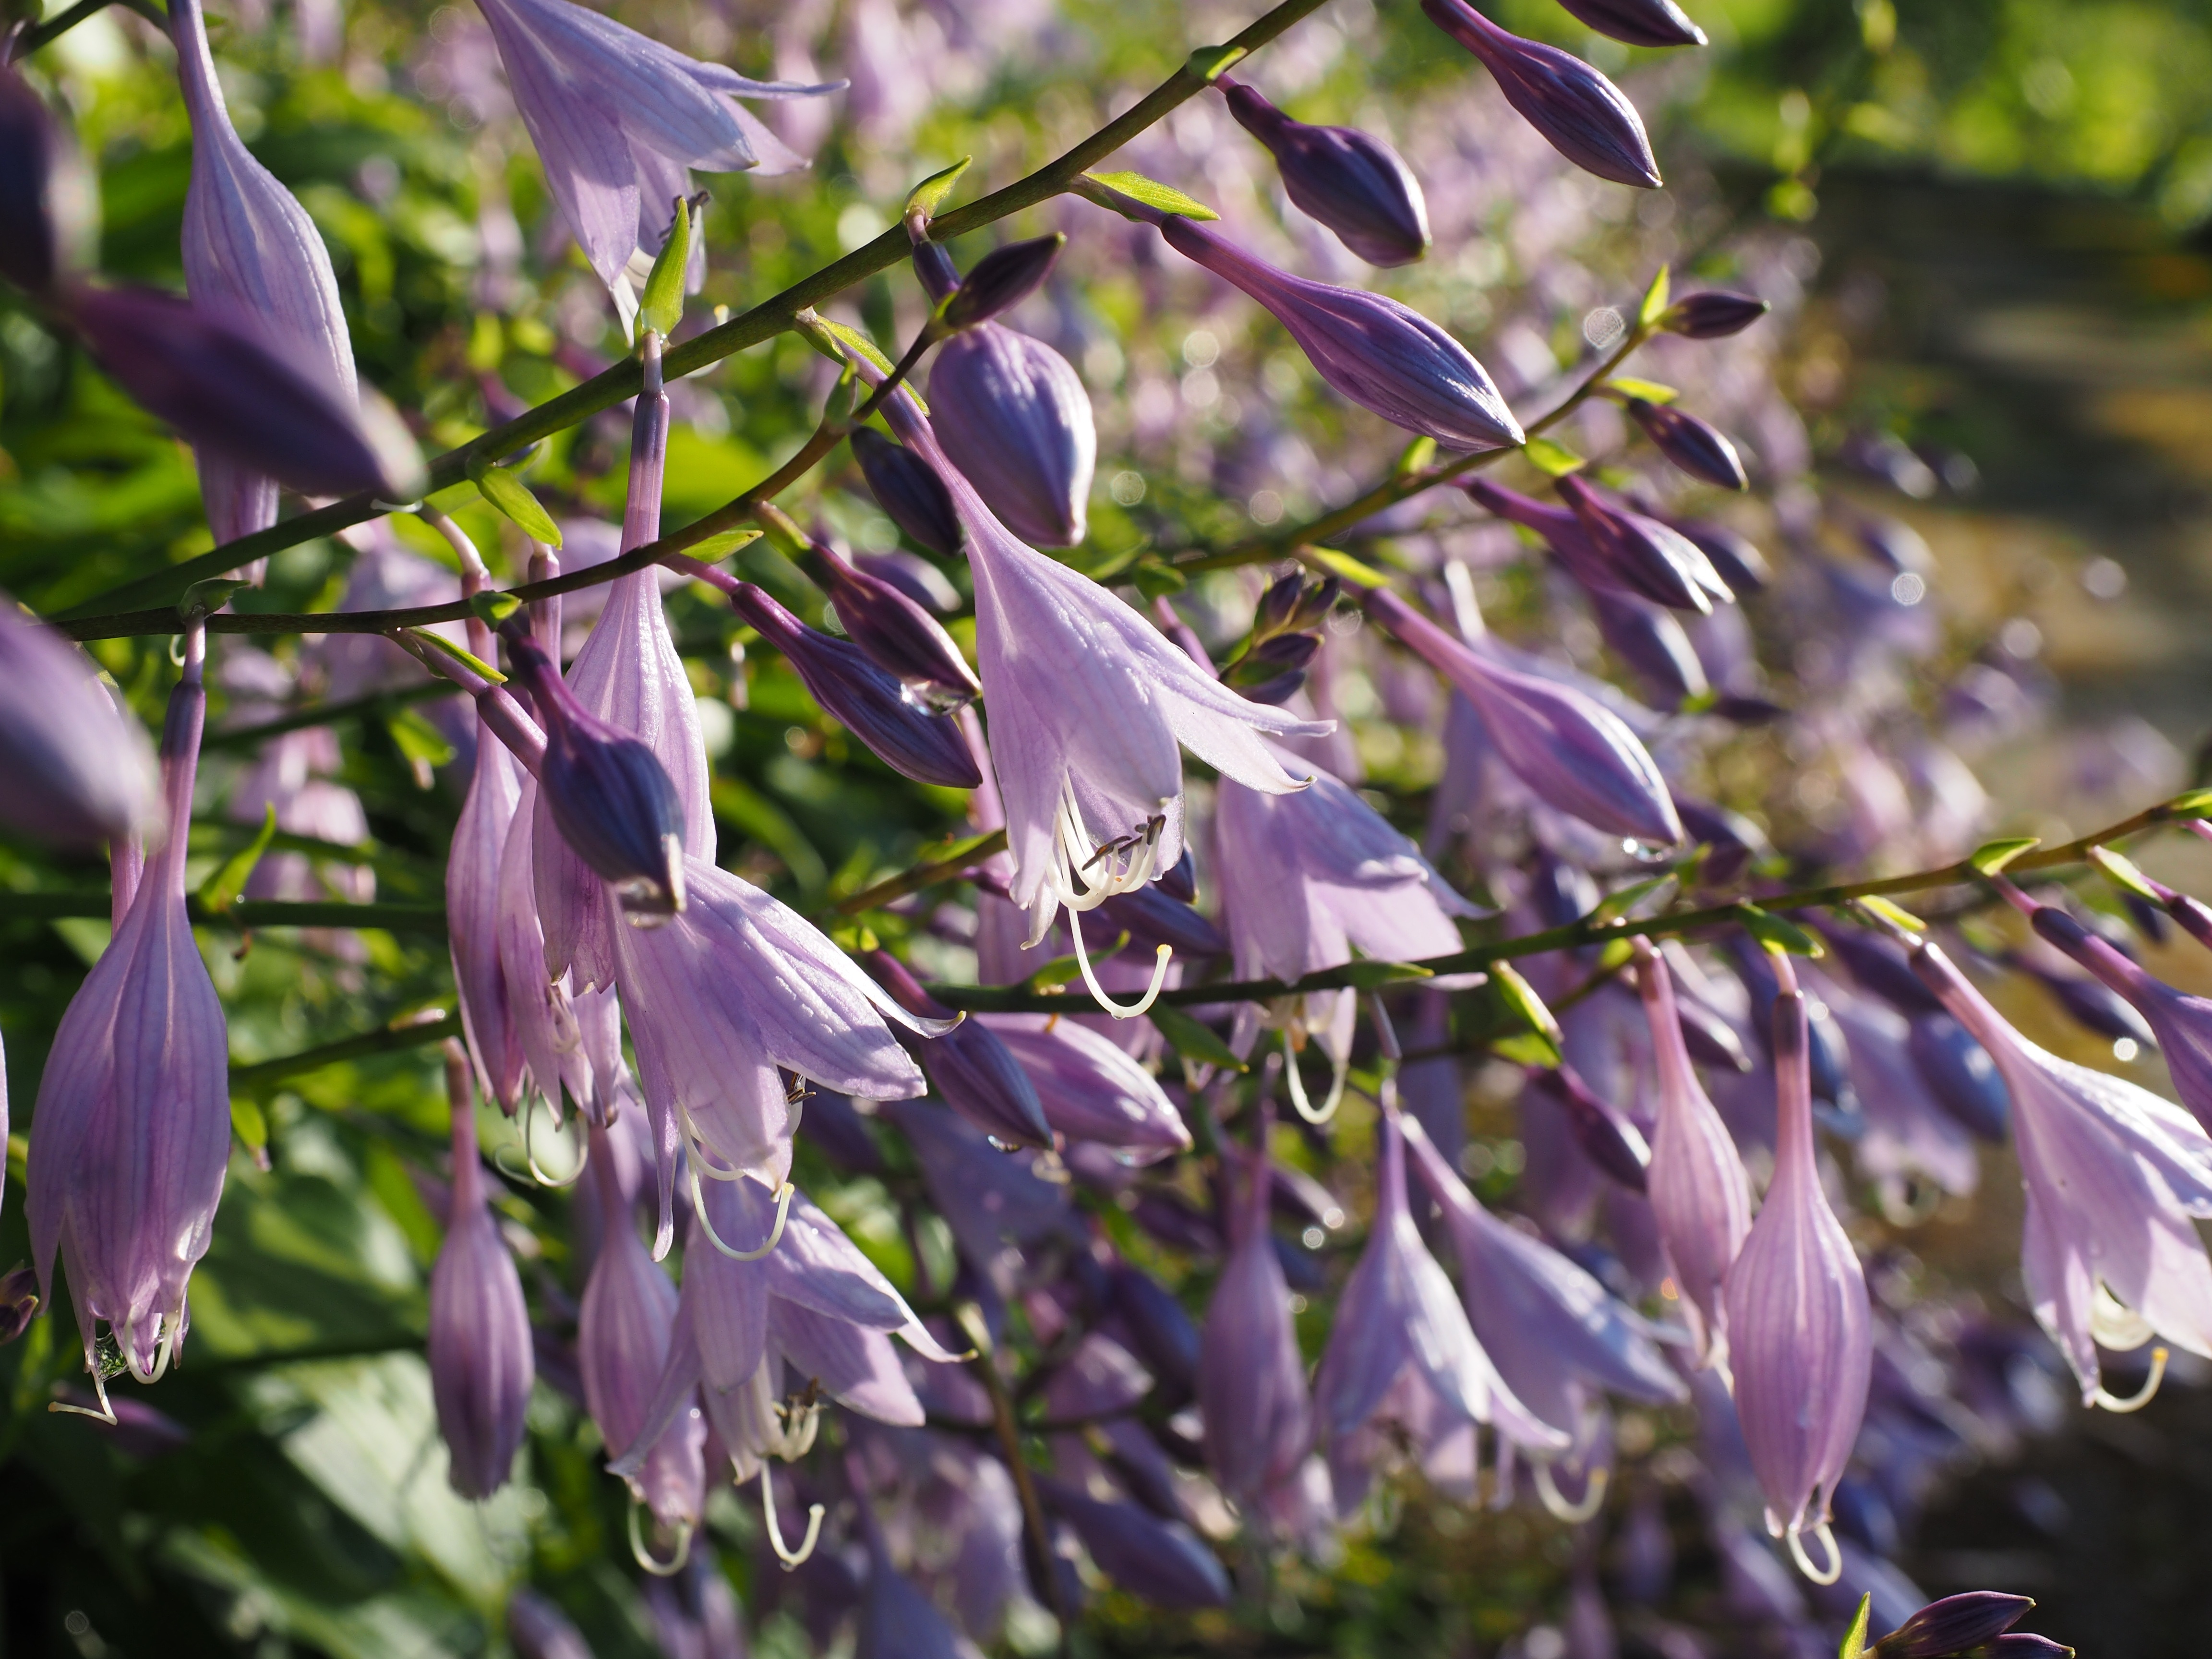
nature, branch, blossom, plant, flower, purple, botany, garden, flora, wildflower, flowers, shrub, violet, liliaceae, flowering plant, light purple, plantain lily, bellflower family, agavengew chs, leaf foliage plant, land plant, hosta performed, funkia spreng, sweetheart lilies, hosta longipes